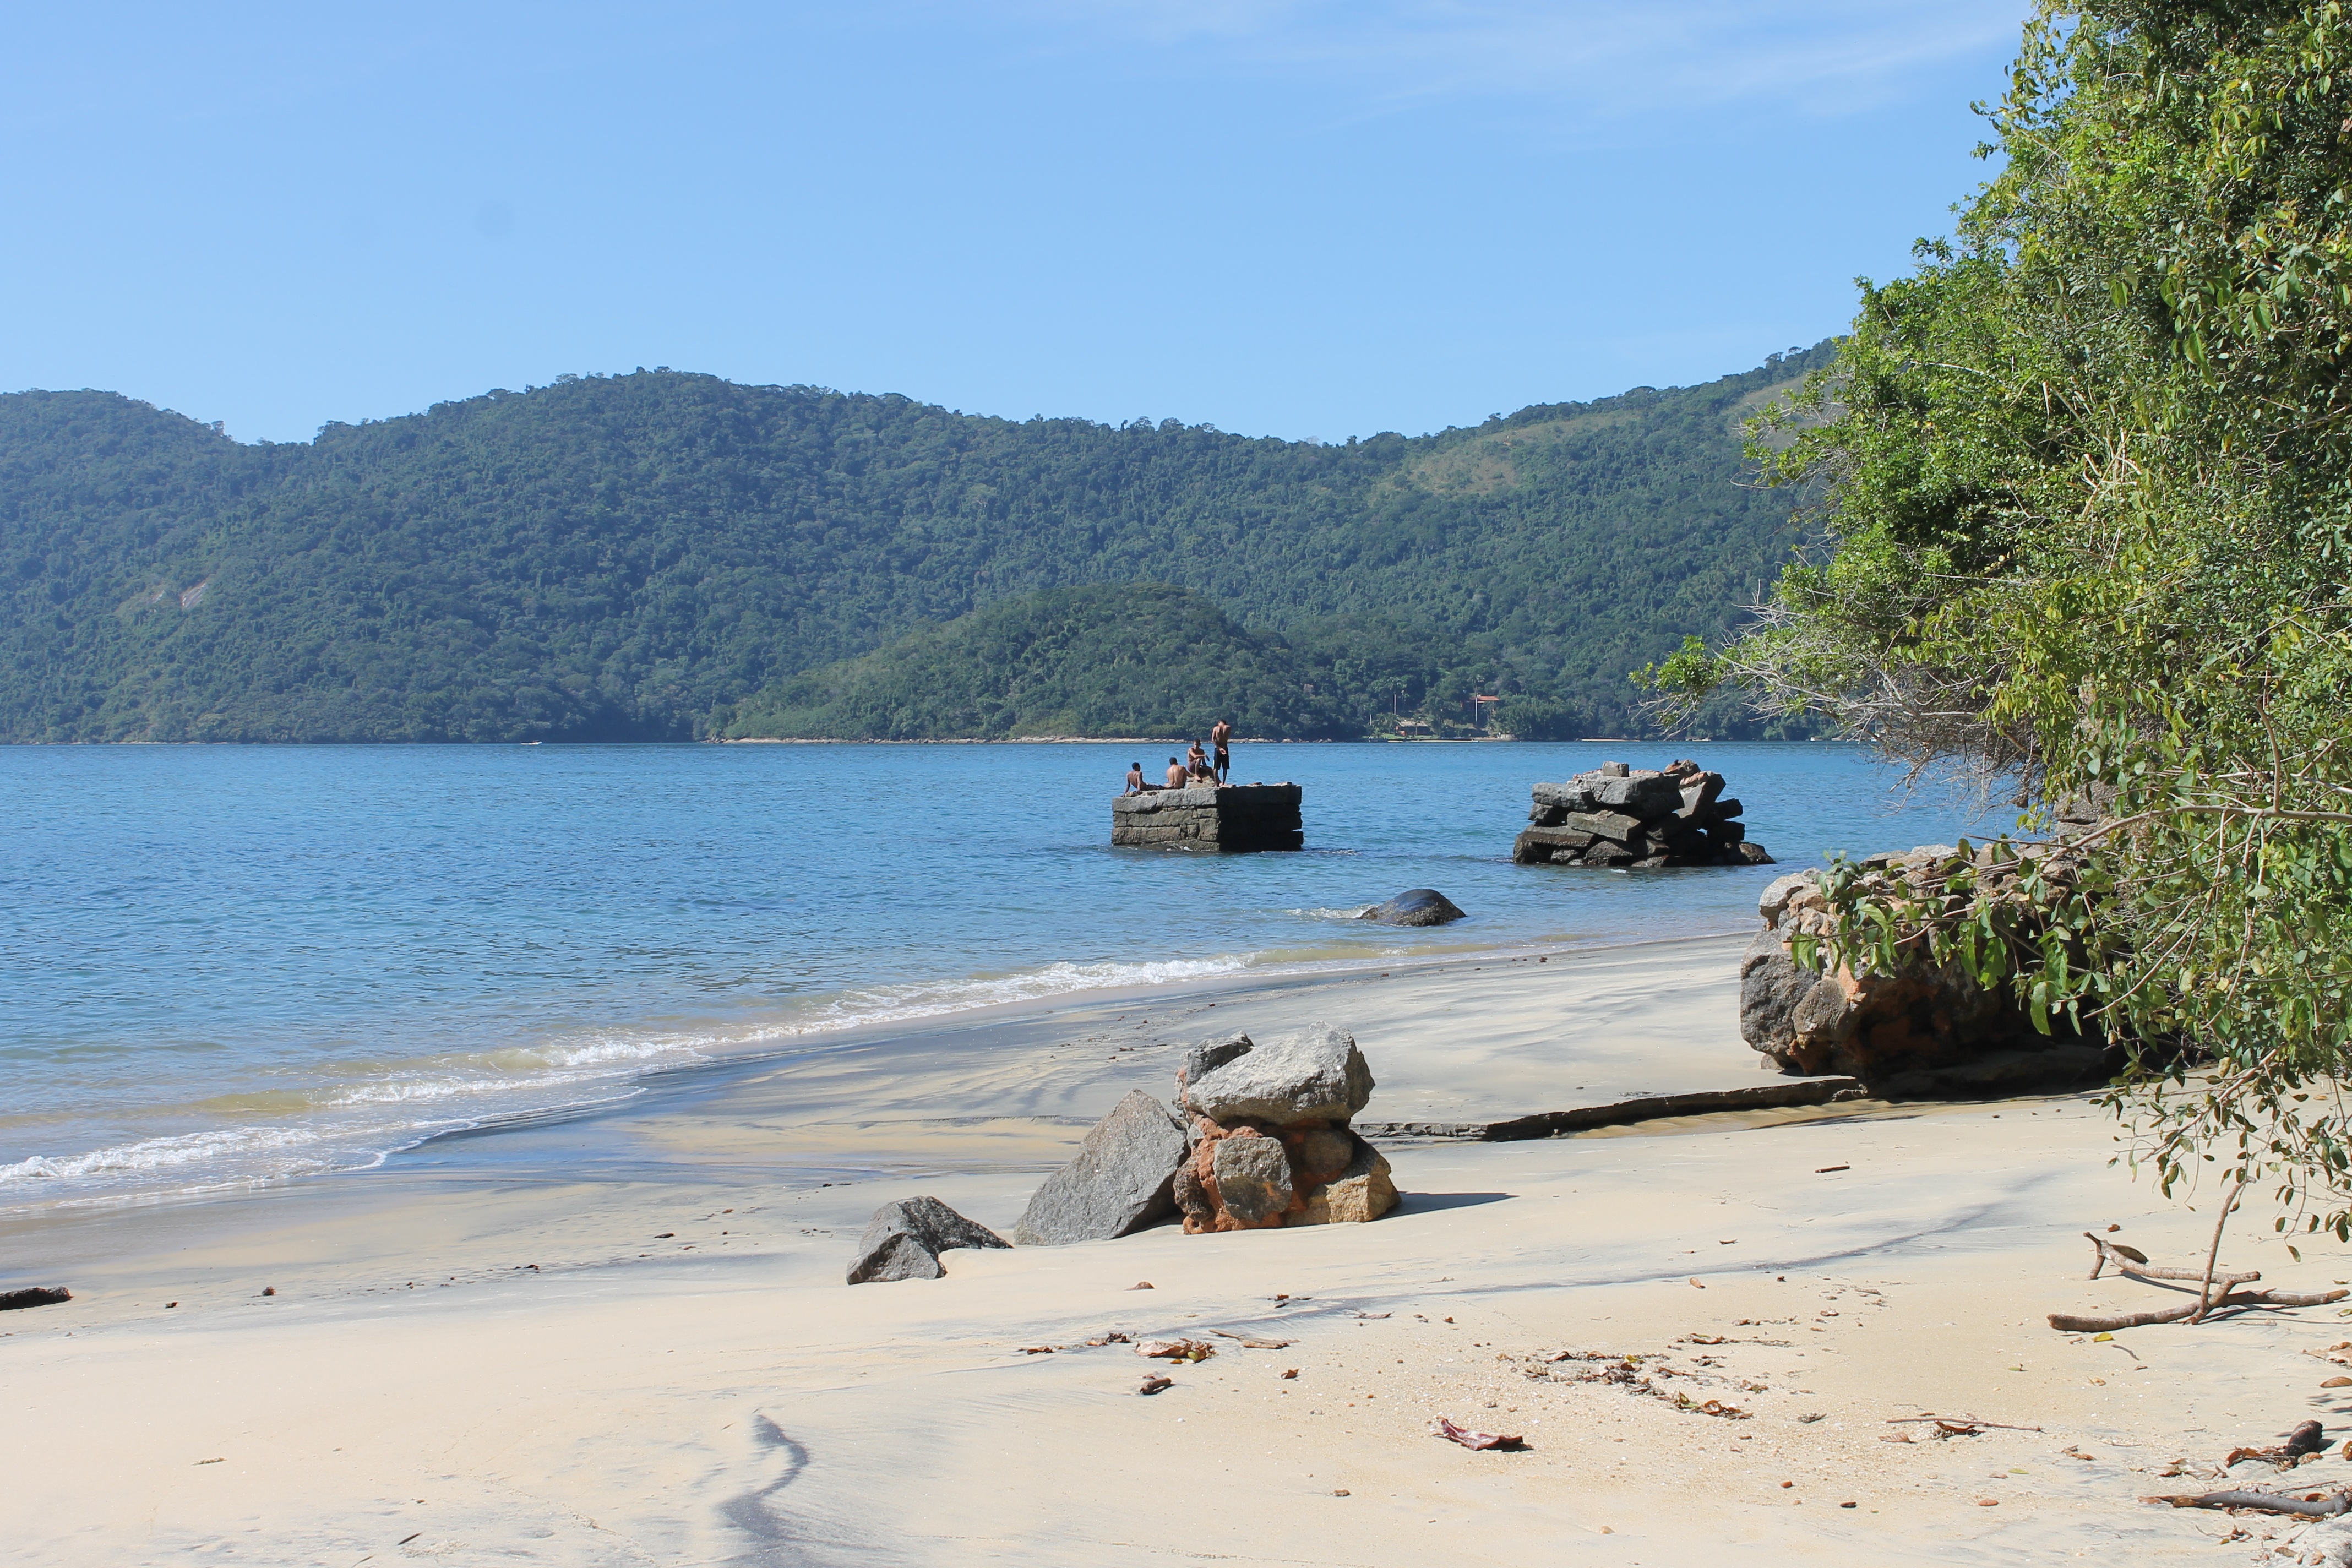
beach, sea, coast, water, forest, ocean, shore, lake, summer, bay, trip, body of water, rocks, stones, holidays, ilha grande, montains